Carbonate mineral

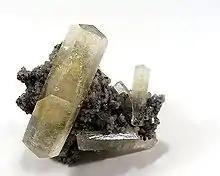
Calcite crystals from the Sweetwater Mine, Viburnum Trend District, Reynolds County, Missouri;

Carbonate minerals are those minerals containing the carbonate ion, .